Anonymous (TV series)

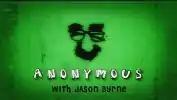

Anonymous was an Irish television series broadcast on RTÉ Two. Its concept was to disguise well-known personalities, with the use of prosthetic masks, bestow upon them a fake identity, and set them up in what were intended to be humorous situations for the sake of entertainment.